Torphichen

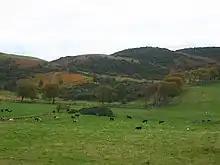
The Torphichen Hills east of Torphichen, with Castlethorn prehistoric hillfort on the left

The village is located in the Central Belt of Scotland adjacent to the nearby Torphichen and Bathgate hills (including Castlethorn and Gormyre hill), which have numerous dykes with sills up to 300 ft. On the southern edge of the village is a large forested hill called the Craigs. The Cunnigar is a natural feature on the edge of the village, said to be the depression from the remains of a well that served the knights at the preceptory. Historically, the area around the village was mined, with several disused quarries now nearby. These include workings of Quartz-dolerite 0.5 miles east of the village.